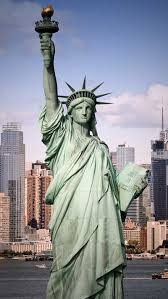
Landmark: Statue of Liberty